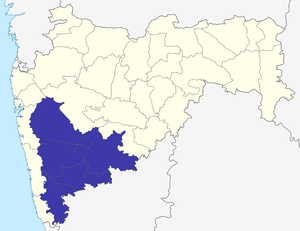
La Division de Pune est l'une des divisions administratives de l'État indien du Maharashtra.